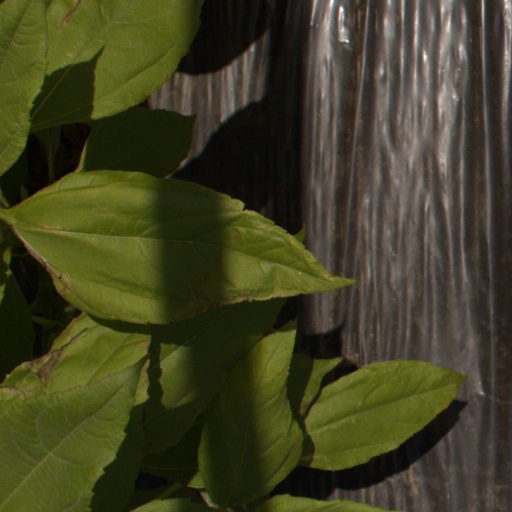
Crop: Jerusalem artichoke